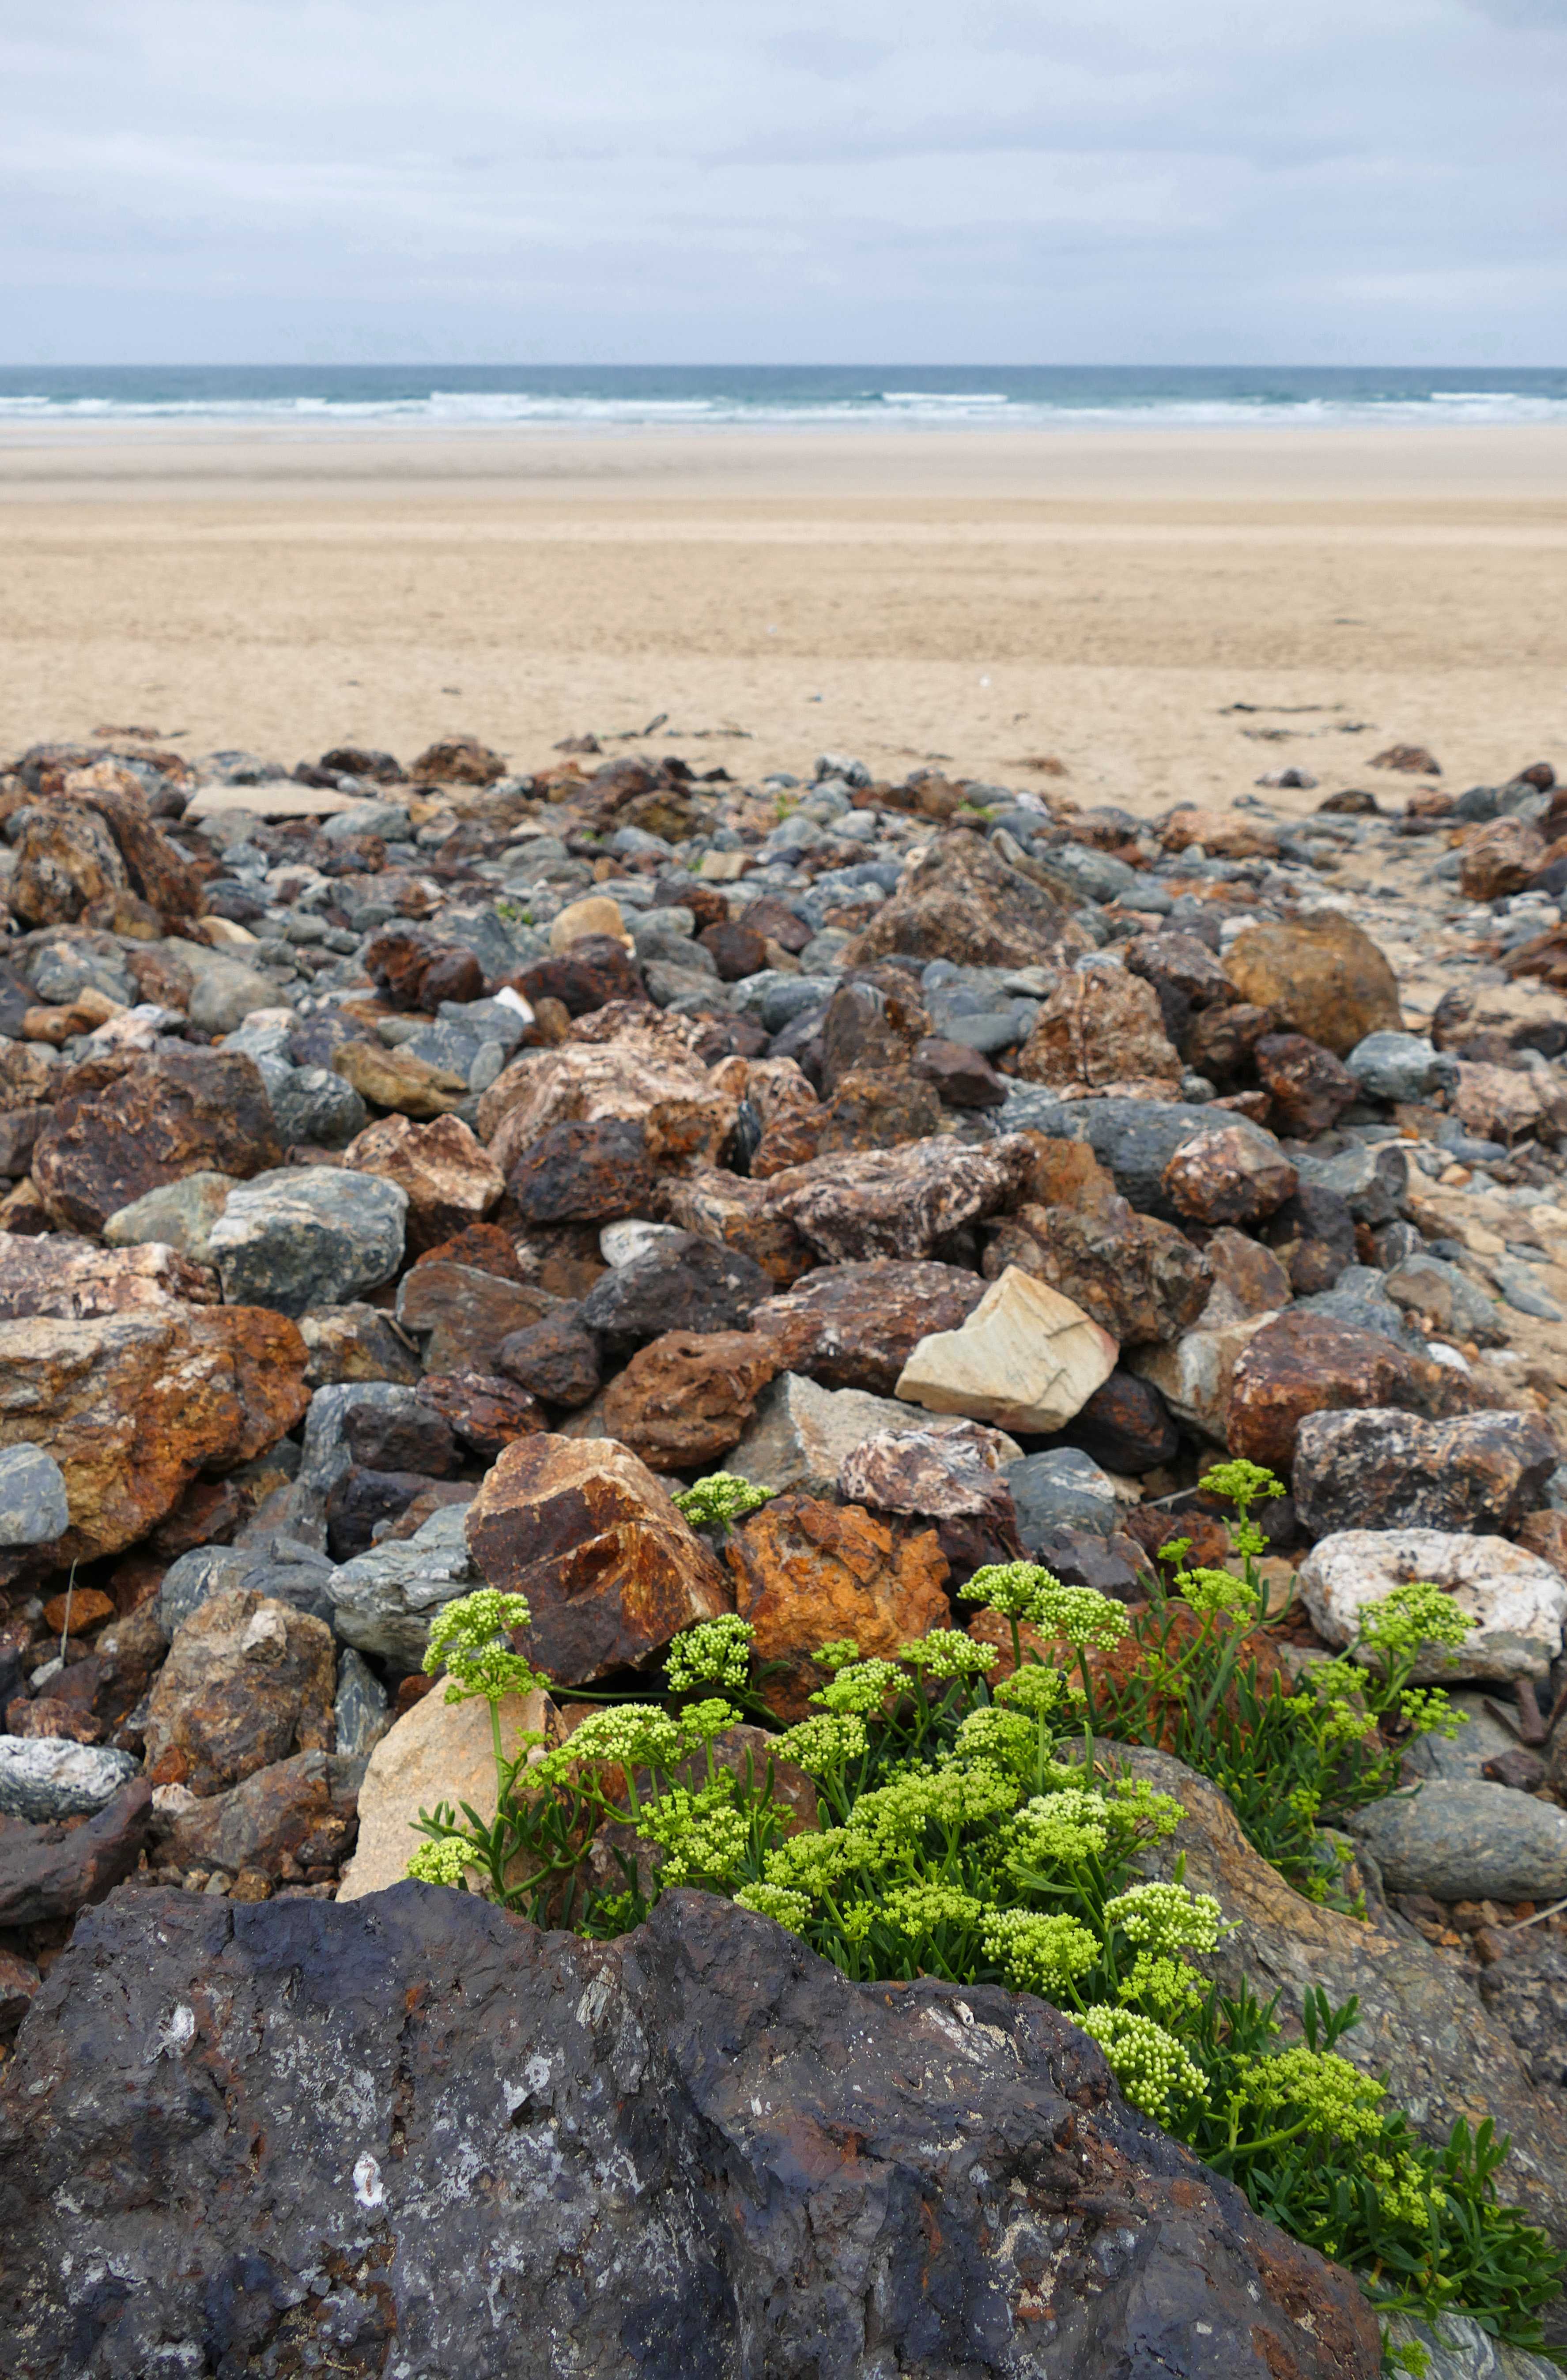
beach, landscape, sea, coast, water, nature, outdoor, sand, rock, ocean, sky, sunshine, sun, shore, coastal, country, summer, vacation, travel, coastline, cliff, europe, tranquil, natural, seascape, scenery, holiday, bay, blue, freedom, lifestyle, terrain, material, body of water, relaxing, england, dunes, fun, geology, british, britain, habitat, cornwall, newquay, happy holidays, summer vacation, cornish, penhale sands, penhale, natural environment